Gilbert Hamilton

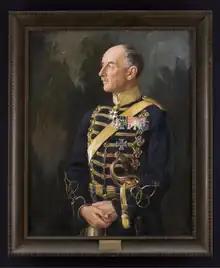
Painting of Gilbert Hamilton,

Count Gustaf David Gilbert John William Hamilton (20 March 1869–11 August 1947) was a highly decorated Swedish soldier and noble who served in the Imperial German Army during World War I and served as commander of the 3rd (East Prussian) Cuirassiers "Count Wrangel.". Following the war, Hamilton resumed active service in the Swedish Army, reaching the rank of Colonel.